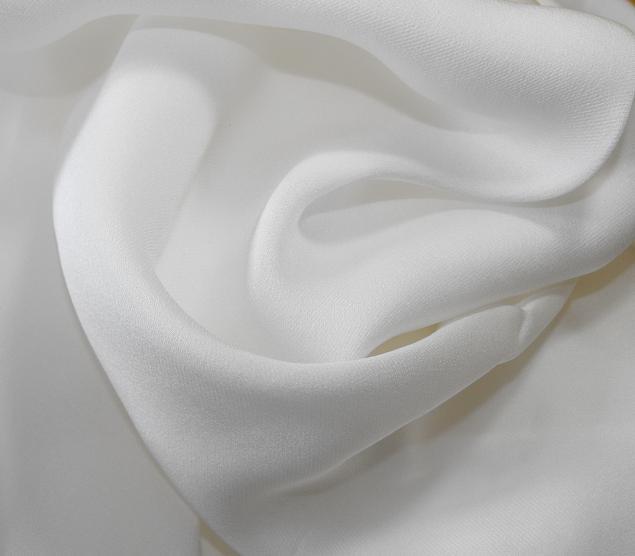
Texture: gauzy